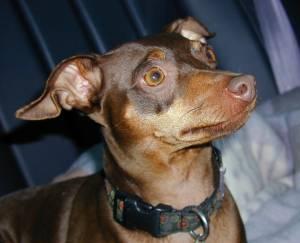
Breed: miniature pinscher